Hash (stew)

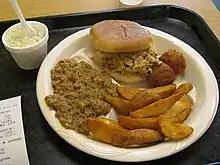
Barbecue plate with mustard-based hash

It was invented by enslaved communities around the Savannah River prior to the American Civil War. The dish likely originated as a way to disguise cheaper, less appetizing cuts of meat left over from whole hog barbecues, including the head and organs, by cooking them down into a soft, heavily seasoned stew that could be eaten with a spoon. Food historian Robert F. Moss claims that the name "hash" probably comes from "haslet", an old English word for viscera. There are various folkloric traditions about hash, including the belief that it should be cooked under the light of the moon.